Red-eye gravy

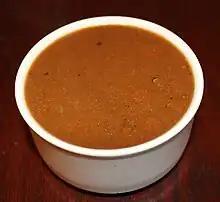
Red-eye gravy made with a vegetarian ham substitute

After a ham has been cooked, the grease is removed from the pan. Black coffee is then used to deglaze the pan. The coffee and grease are then poured into the same container in a one-to-one ratio.